California Trail

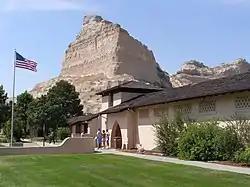
Scotts Bluff, Nebraska

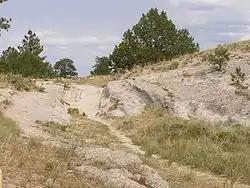
Trail Ruts, Wyoming

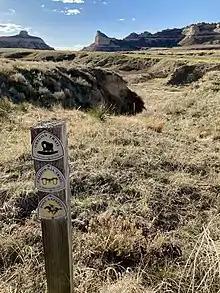
The California Trail as it approaches Scotts Bluff from the east

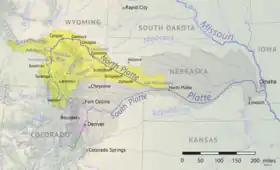
North Platte, Sweetwater Rivers across Wyoming

The Platte River in the future states of Nebraska and Wyoming typically had many channels and islands and was too shallow, crooked, muddy and unpredictable for even a canoe to travel very far on as it pursued its braided paths to the Missouri River. The Platte River Valley, however, provided an easily passable wagon corridor sloping easily up as it went almost due west with access to water, grass, buffalo meat and hides and 'buffalo chips' for fire 'wood'. There were trails on both sides of the muddy, about wide and shallow Platte River, becoming known as the Great Platte River Road. In all the trail(s) traveled about in the present state of Nebraska in the Platte River Valley. The Platte's water was silty and bad-tasting but it could be used if no other water was available. Letting it sit in a bucket for an hour or so allowed most of the silt to settle out.